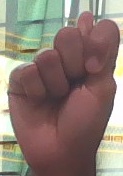
ASL sign: T